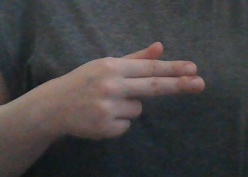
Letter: ghain